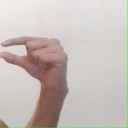
अक्षर: ग